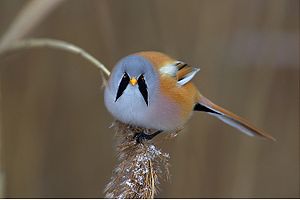
Skægmejse
Skægmejse er en langhalet mejselignende fugl, der yngler med spredte bestande i rørskove i Eurasien. Den lever om sommeren næstten kun af insekter og om vinteren af frøene fra tagrør. I Danmark er den indvandret i 1960'erne og har ynglet mere eller mindre konstant siden. Den er standfugl og kan yngle i løse kolonier.